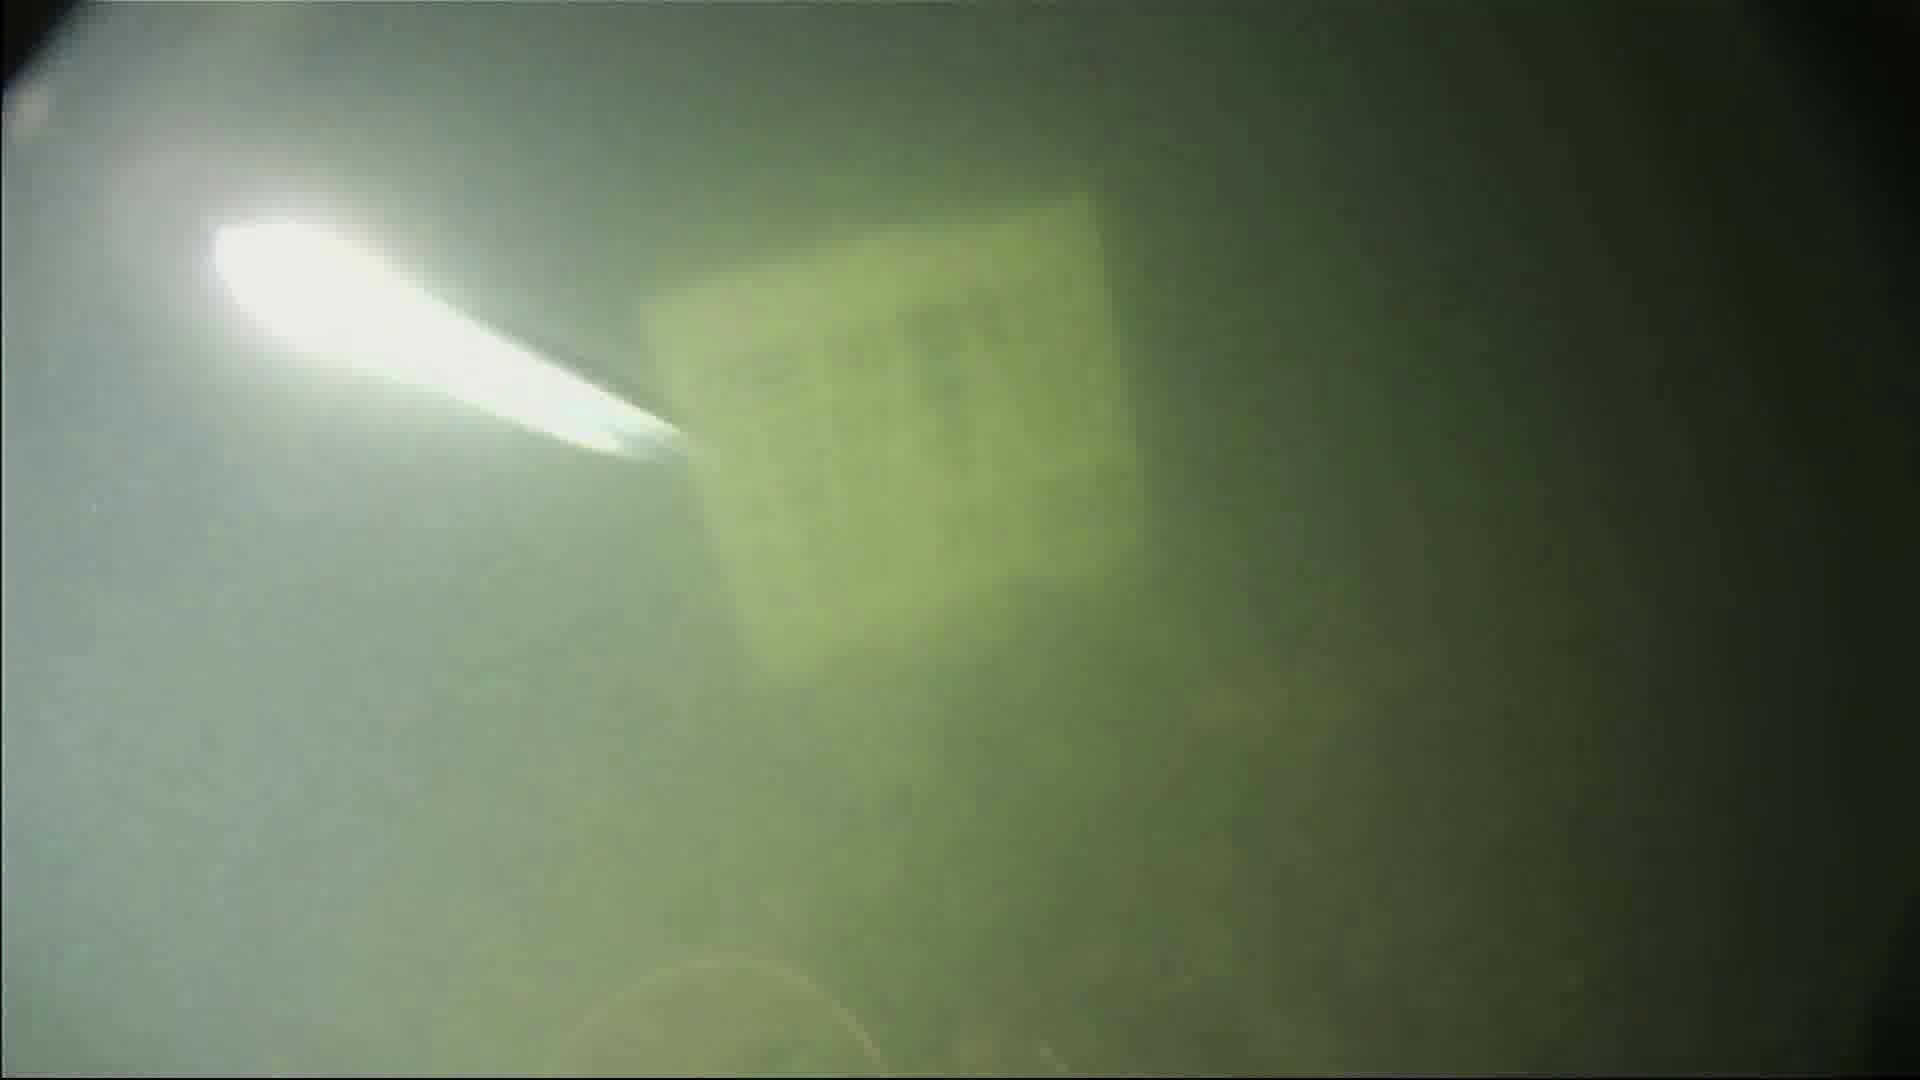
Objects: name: small_fish